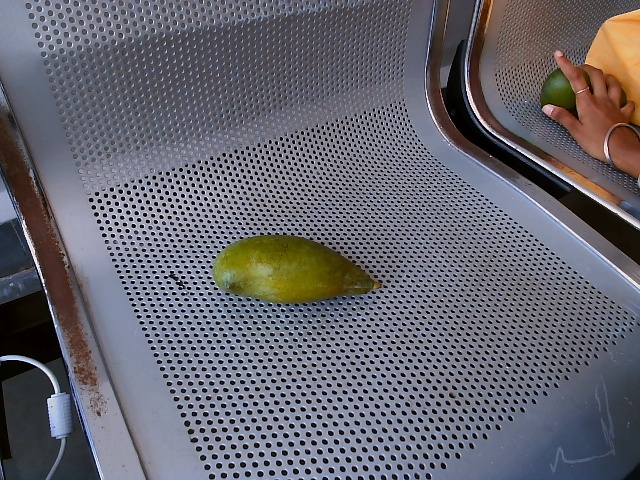
Label: Raw_Mango